Pensacola Christian College

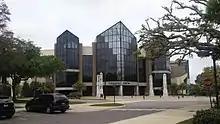
The Crowne Center, which serves as an auditorium and campus church, was built in 2001

The Campus Church, an Independent Baptist church, meets in the 6200-seat, Crowne Center on Pensacola Christian College's campus and has Sunday morning, evening and Wednesday evening services. The Campus Church is not a department of the college, but is a separate entity operating alongside the college.